David Tua

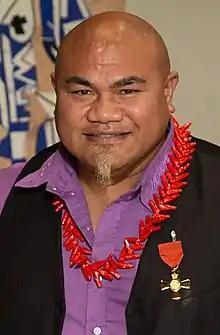
Tua in 2019

Mafaufau Tavita Lio Mafaufau Sanerivi Talimatasi (born 21 November 1972), known as David Tua, is a Samoan-New Zealand former professional boxer who competed from 1992 to 2013. A highly ranked heavyweight contender for most of his career, Tua is considered by some to be one of the greatest heavyweights to have never won a world title. He was ranked by BoxRec in the world's top 10 heavyweights from 1996 to 2003, reaching his highest BoxRec ranking of No.3 in 1998. He was also ranked the No.1 heavyweight contender in 2000 by the WBC and IBF, leading up to his bout with Lennox Lewis.